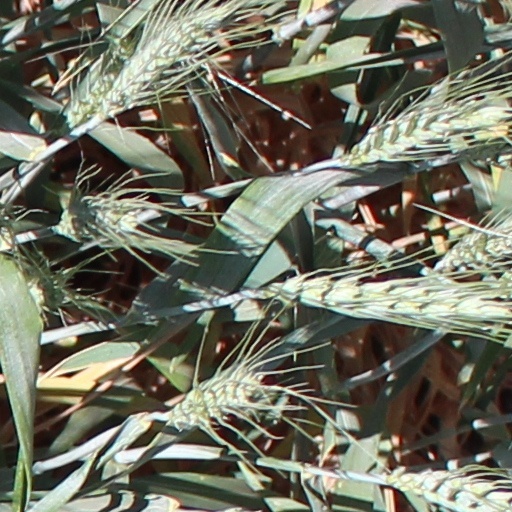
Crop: wheat